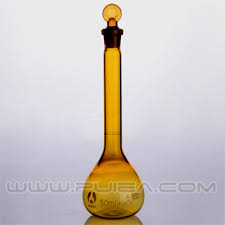
Waste category: glass